Asian small-clawed otter

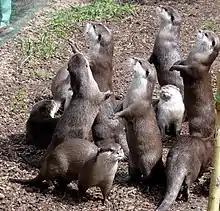
Family group of Asian small-clawed otters

It lives in groups of up to 15 individuals. In the Bangladesh Sundarbans, 53 individuals were recorded in of water courses in 13 locations between November 2014 and March 2015. Group size ranged from one to 12 individuals.